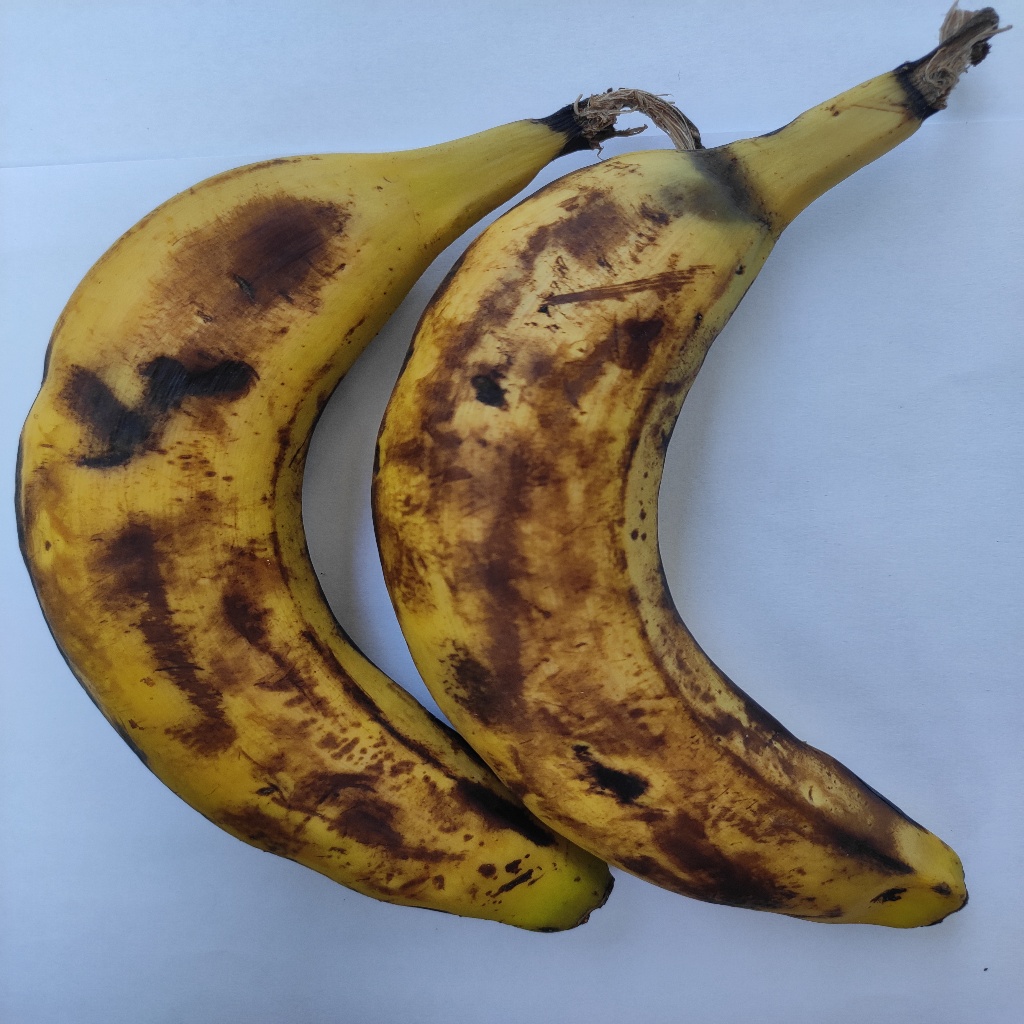
Crop: banana
Quality class: Defect